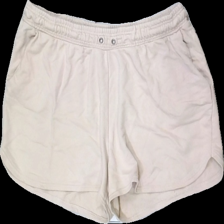
View: front
Type: Shorts
Category: Ladies
Brand: Mywear (Ica)
Colors: Pink
Material: 83% cotton 17% polyester
Cut: Regular
Size: XL
Season: Summer
Damage location: bottom left
Damage 2 location: bottom right
Damage 3 location: middle right
Price range: <50
Recommended usage: Export
Description: rosa mjukis shorts, lite nopprig, snöre i midjan saknas
Comment: snöre i midjan saknas